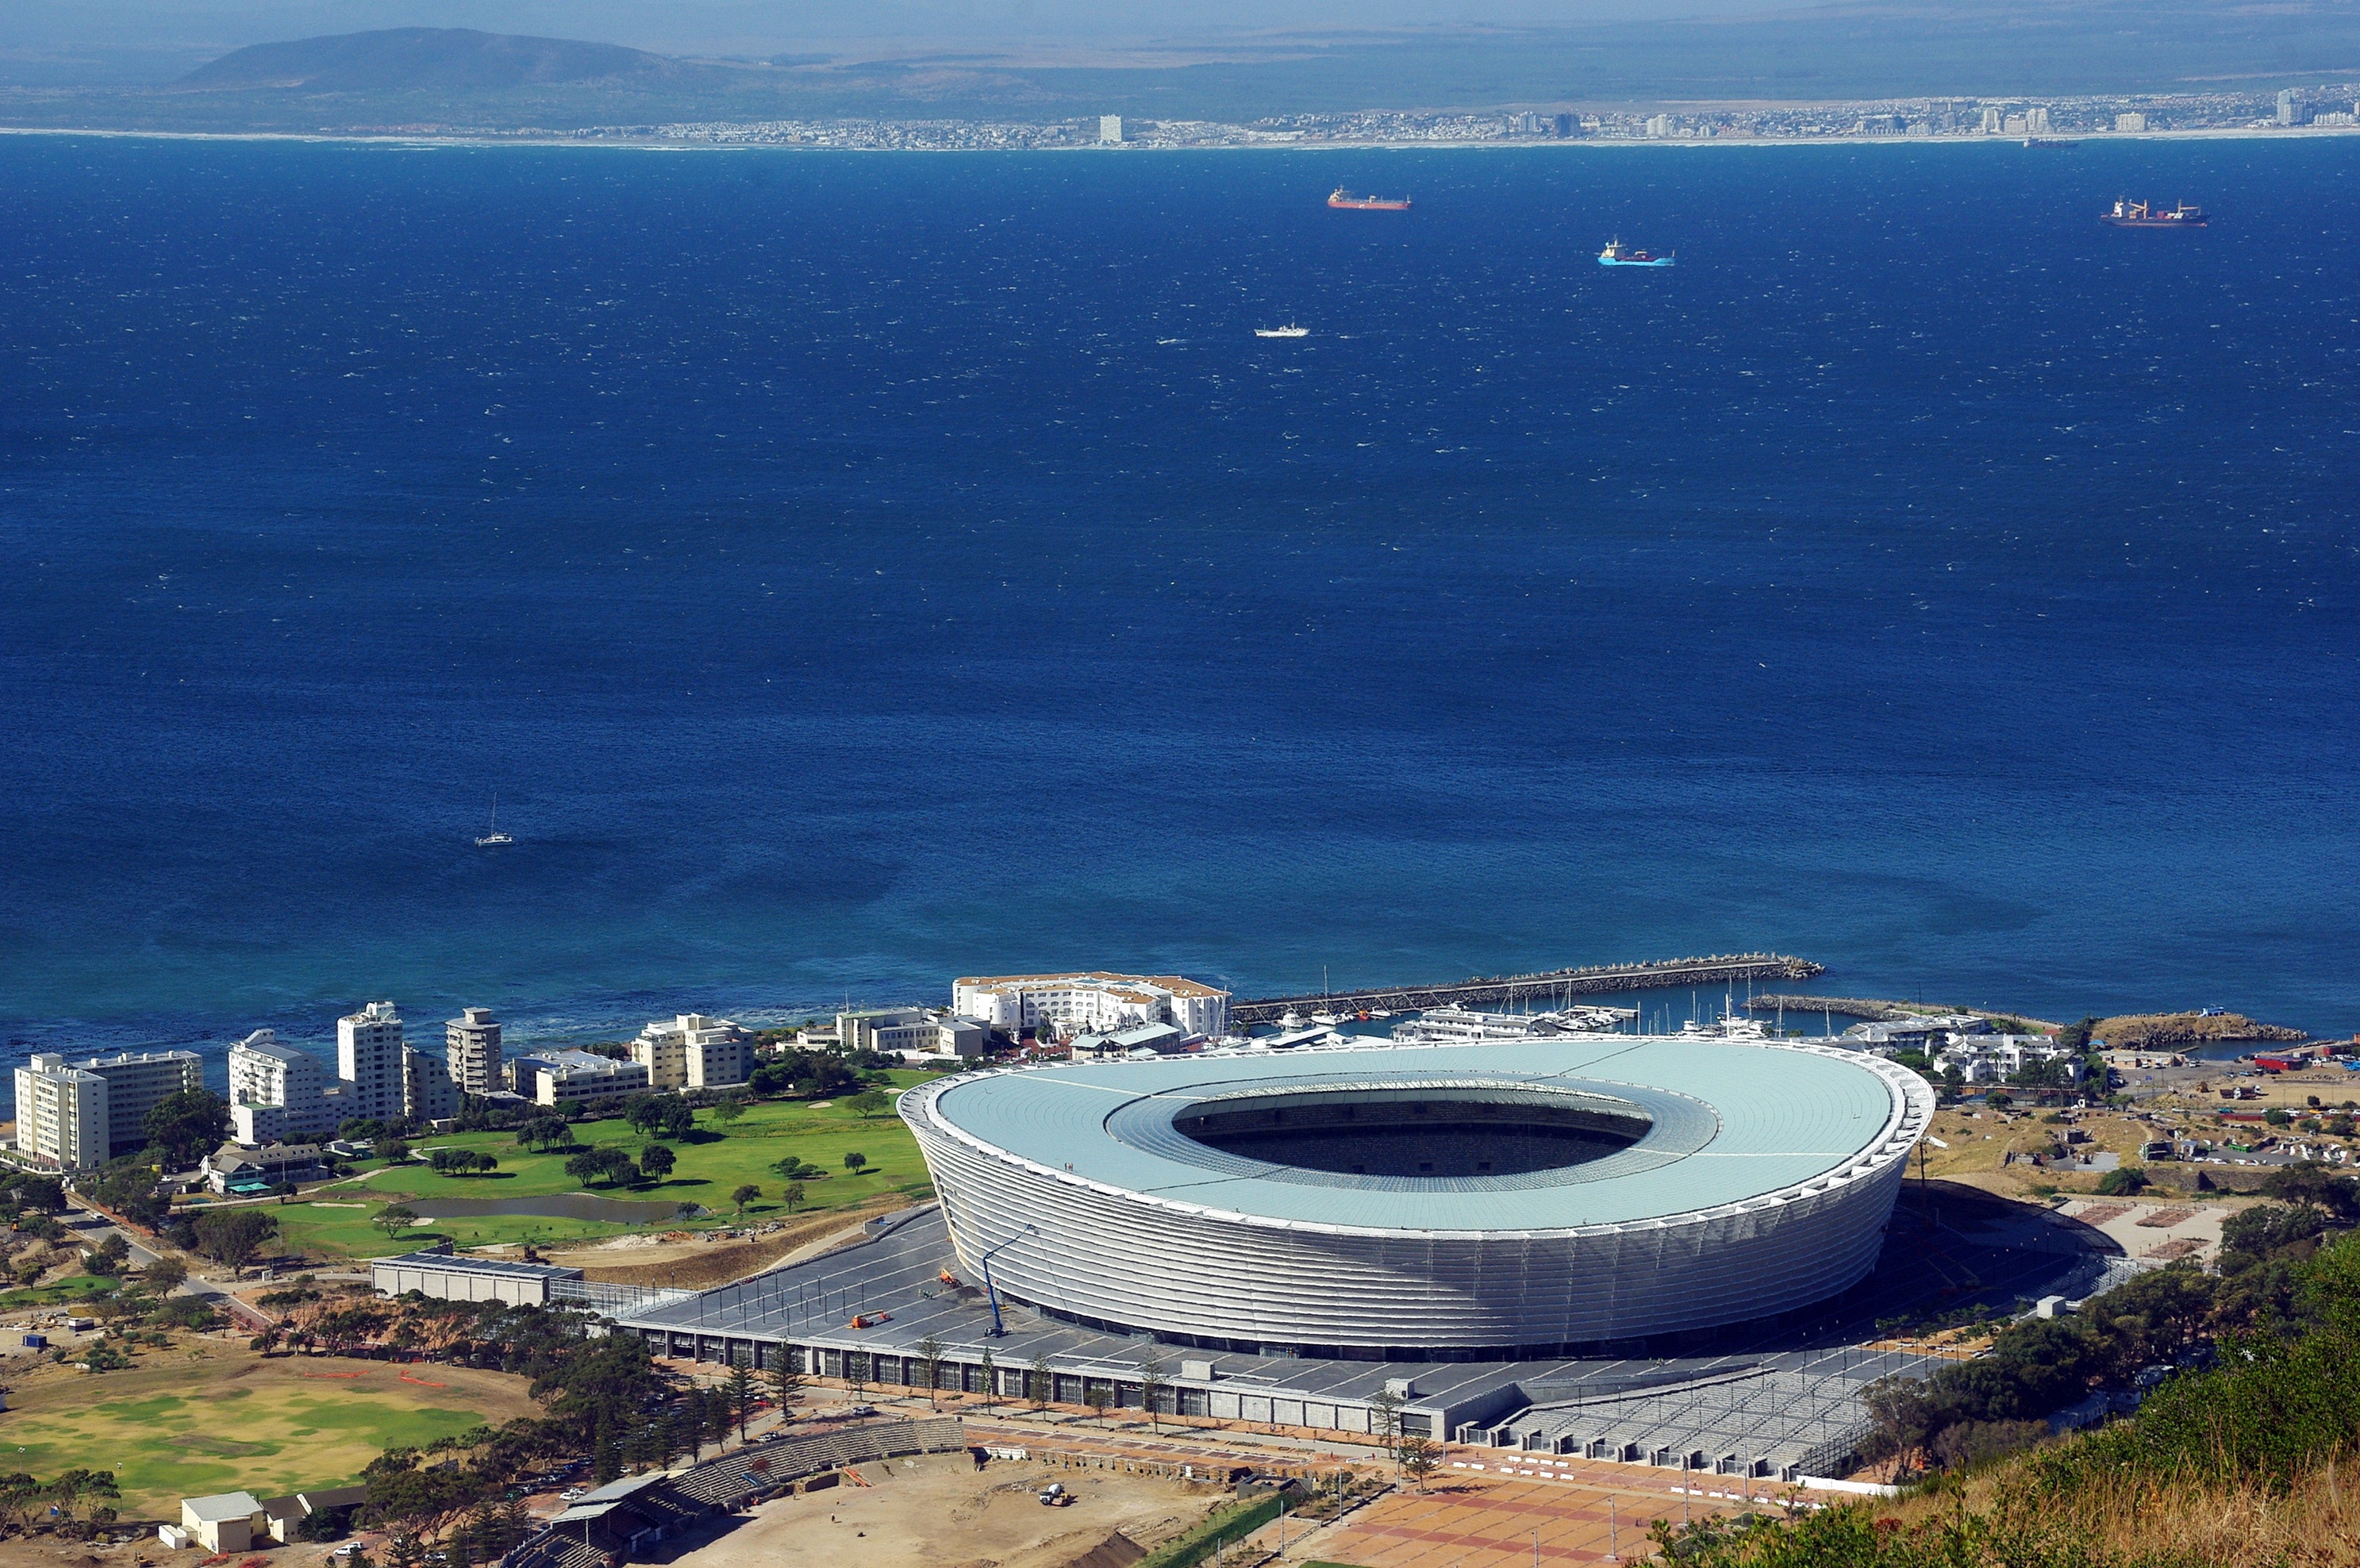
landscape, sea, coast, horizon, structure, panorama, tower, landmark, blue, stadium, south africa, the cap, bird's eye view, aerial photography, cape point, geographical feature, atmosphere of earth, sport venue